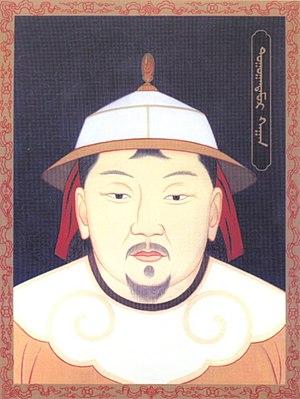
La dynastie Yuan est fondée par Kubilai Khan, petit-fils de Gengis Khan, qui devient khagan de l'empire mongol en 1260 et achève la conquête de la Chine en 1279. Il confère a posteriori des noms posthumes et des noms de temple à ses prédécesseurs.